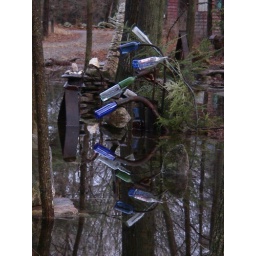
Drivewayopolis bottle and arch reflection in water